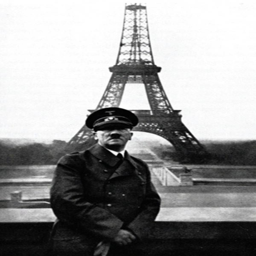
military commander poses in front .